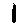
Label: 1